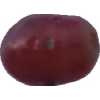
Label: pink_grape